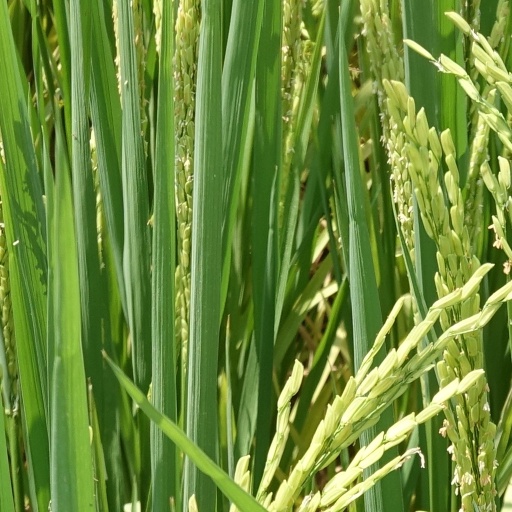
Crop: rice